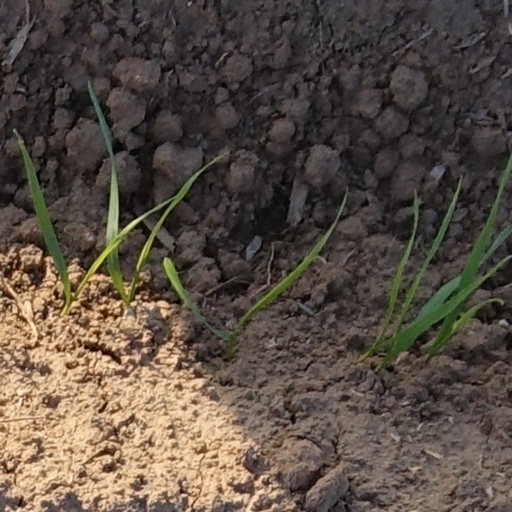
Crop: wheat